Renault

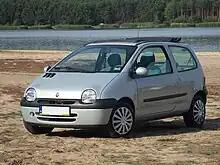

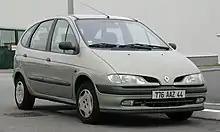
Renault Scénic, awarded Car of the year in Europe in 1997 and the first car to be marketed as a compact MPV, is the most popular MPV in Europe for 20 years.

Renaults were somewhat successful on both road and track, including the 1984 Espace launch, which was Europe's first multi-purpose vehicle, a dozen years before any competitor. However, Renault was losing a billion francs a month totaling ₣12.5 billion in 1984. The government intervened and Georges Besse was installed as chairman; he set about cutting costs dramatically, selling many of Renault's non-core assets (Volvo stake, Gitane, Eurocar, and Renix), withdrawing almost entirely from motorsports, and laying off many employees. This halved the deficit by 1986, but Besse was murdered by the communist terrorist group "Action Directe" in November 1986. He was replaced by Raymond Lévy, who continued Besse's initiatives, slimming the company enough that by the end of 1987, Renault was more or less financially stable. However, while Besse was convinced that Renault needed a presence in the North American market and wanted to push forward with restructuring AMC, Lévy, facing domestic losses from Renault at home, and losses from AMC in the US, along with the political climate that led to Besse's assassination, decided to sell AMC to Chrysler that same year.